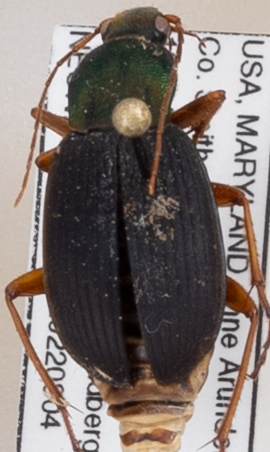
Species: Chlaenius aestivus
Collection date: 2022-08-04
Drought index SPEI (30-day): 1.608
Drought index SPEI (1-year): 0.574
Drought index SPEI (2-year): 1.642